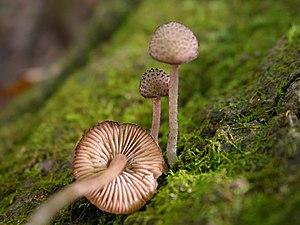
Cystoagaricus est un genre de champignons basidiomycètes de la famille des Psathyrellaceae, créé en 1947 par le mycologue américain Rolf Singer pour accueillir quatre espèces d'Amérique subtropicale. Morphologiquement proche du genre Psathyrella, notamment la section Pseudostropharia pro parte, dont il a été séparé sur la base de données moléculaires. Psathyrella silvestris et P. hirtosquamulosa sont les deux seules « Pseudostropharia » à rejoindre ce genre jusque là extra-européen.